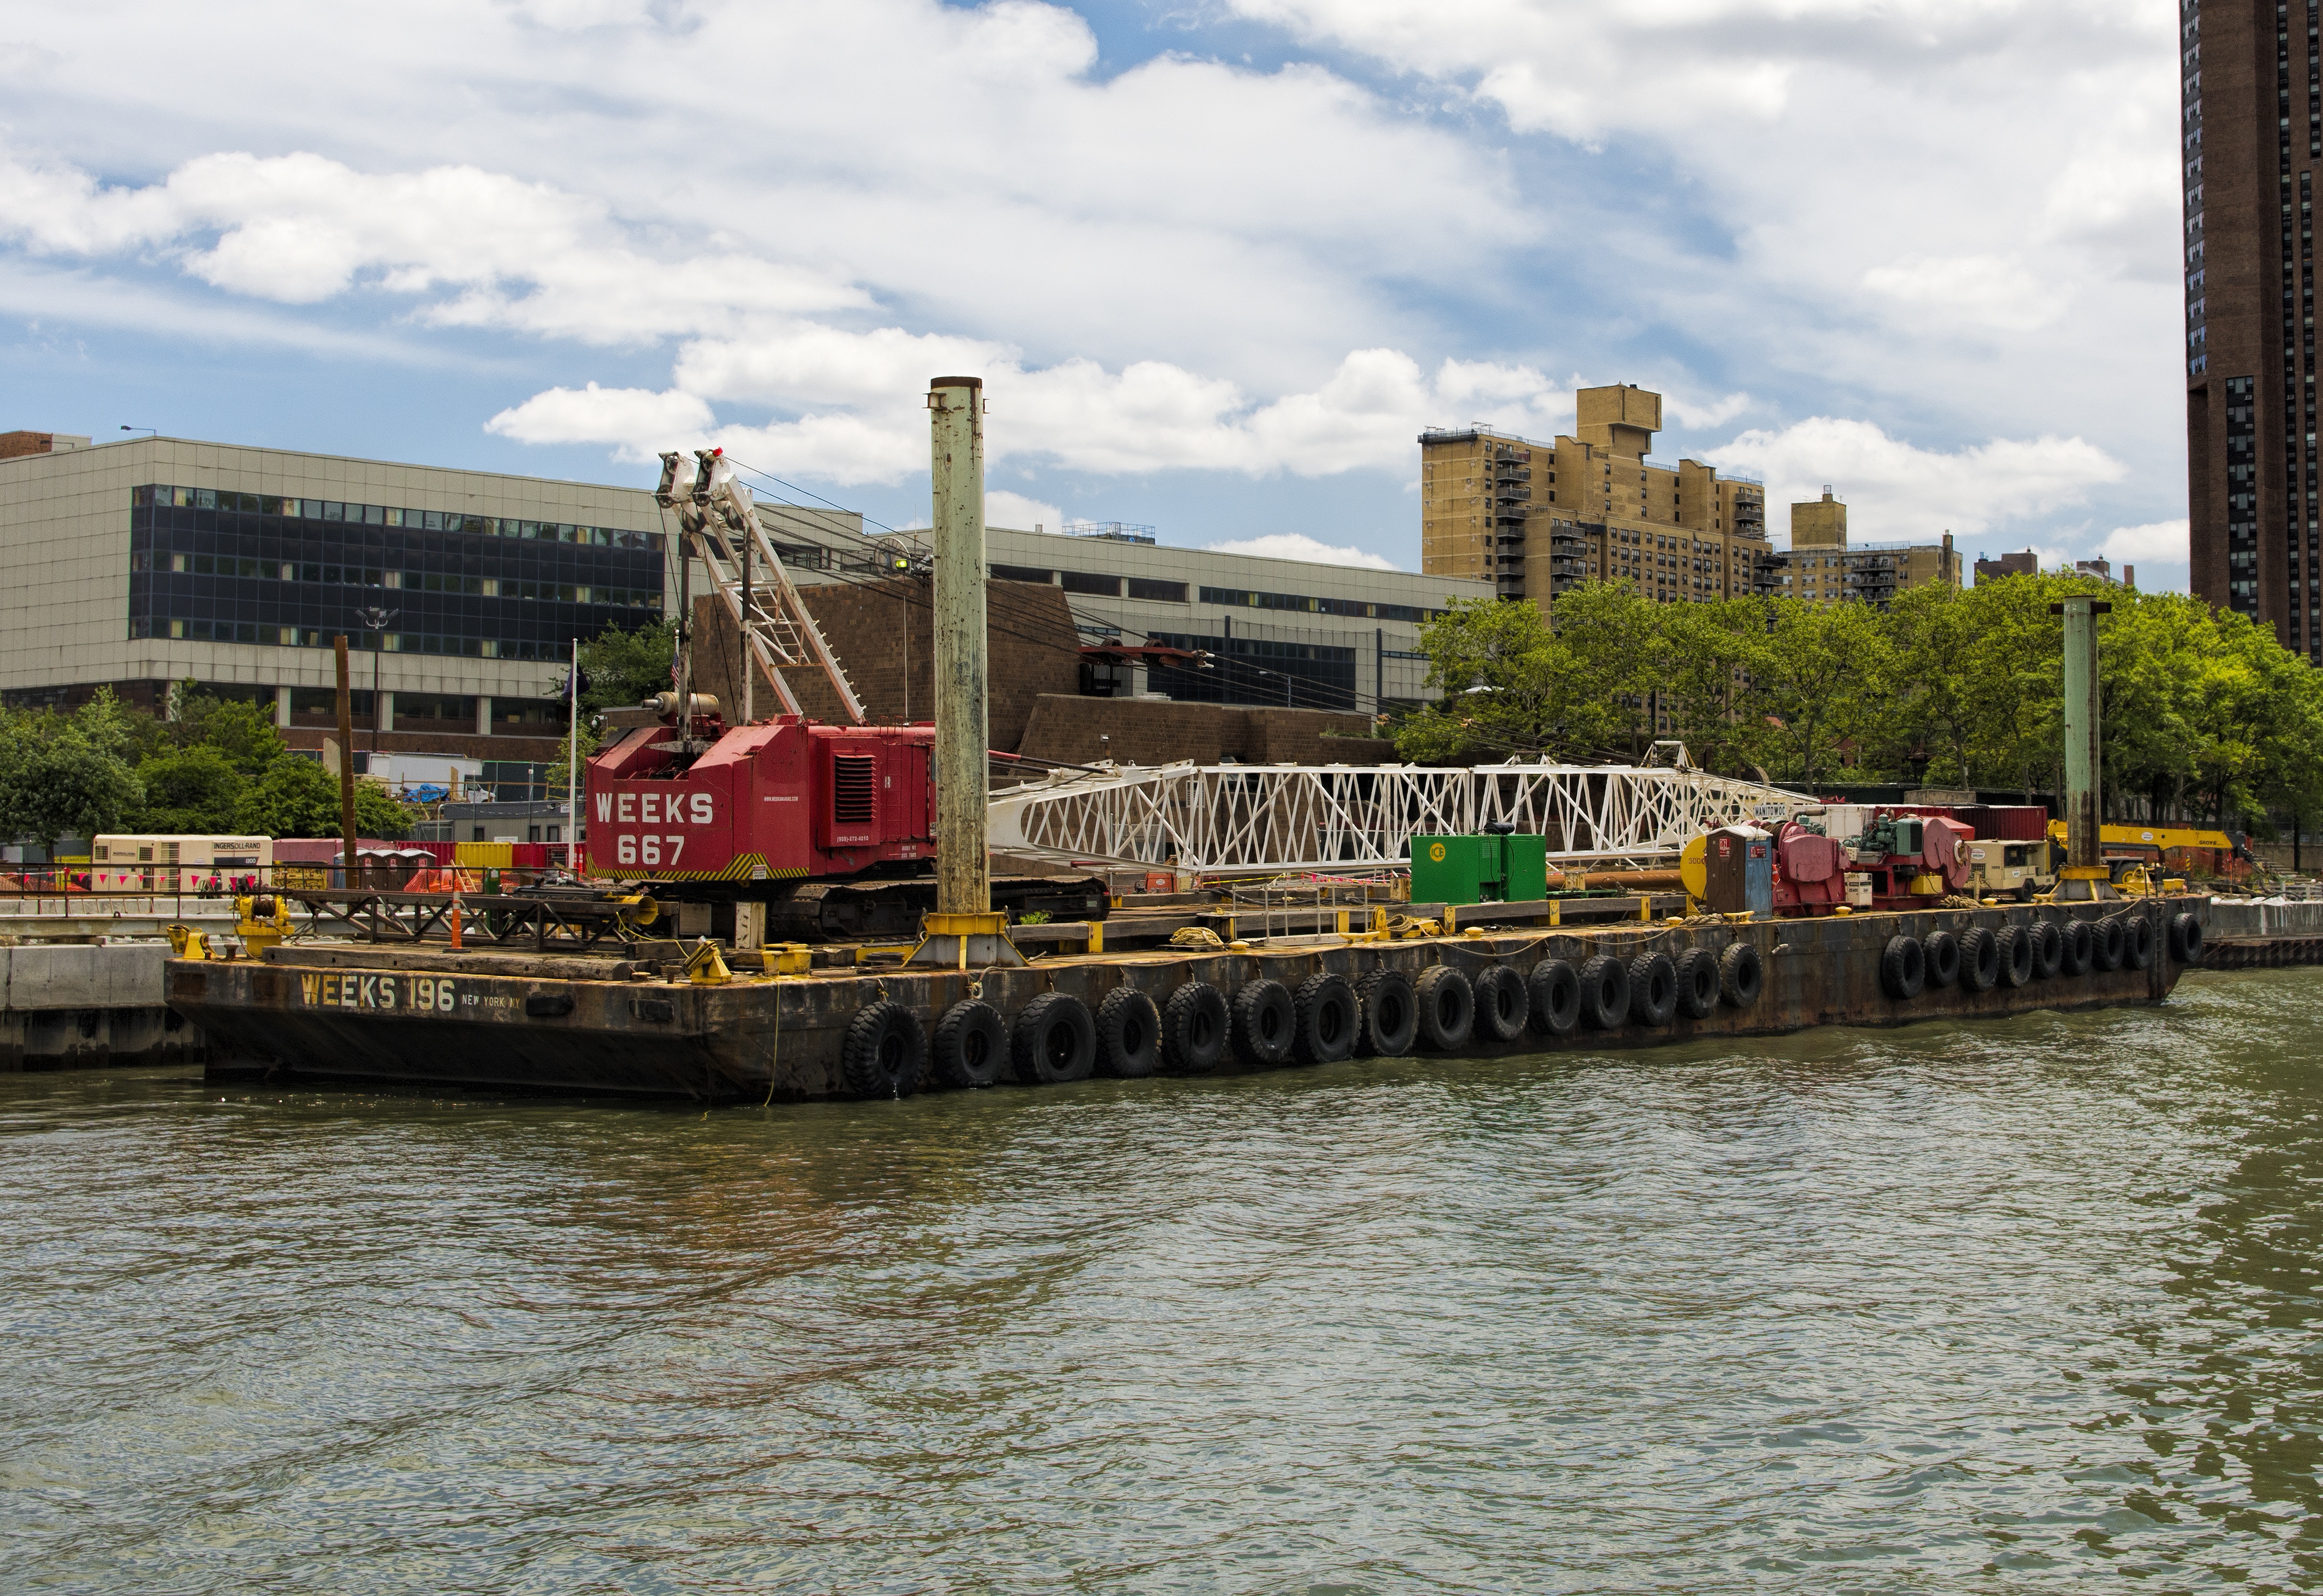
dock, boat, shore, new york, river, canal, ship, tanker, transportation, transport, vehicle, equipment, nyc, industrial, industry, port, cargo ship, waterway, storage, ferry, container, terminal, shipyard, channel, tugboat, watercraft, bulk, barge, loading, freight transport